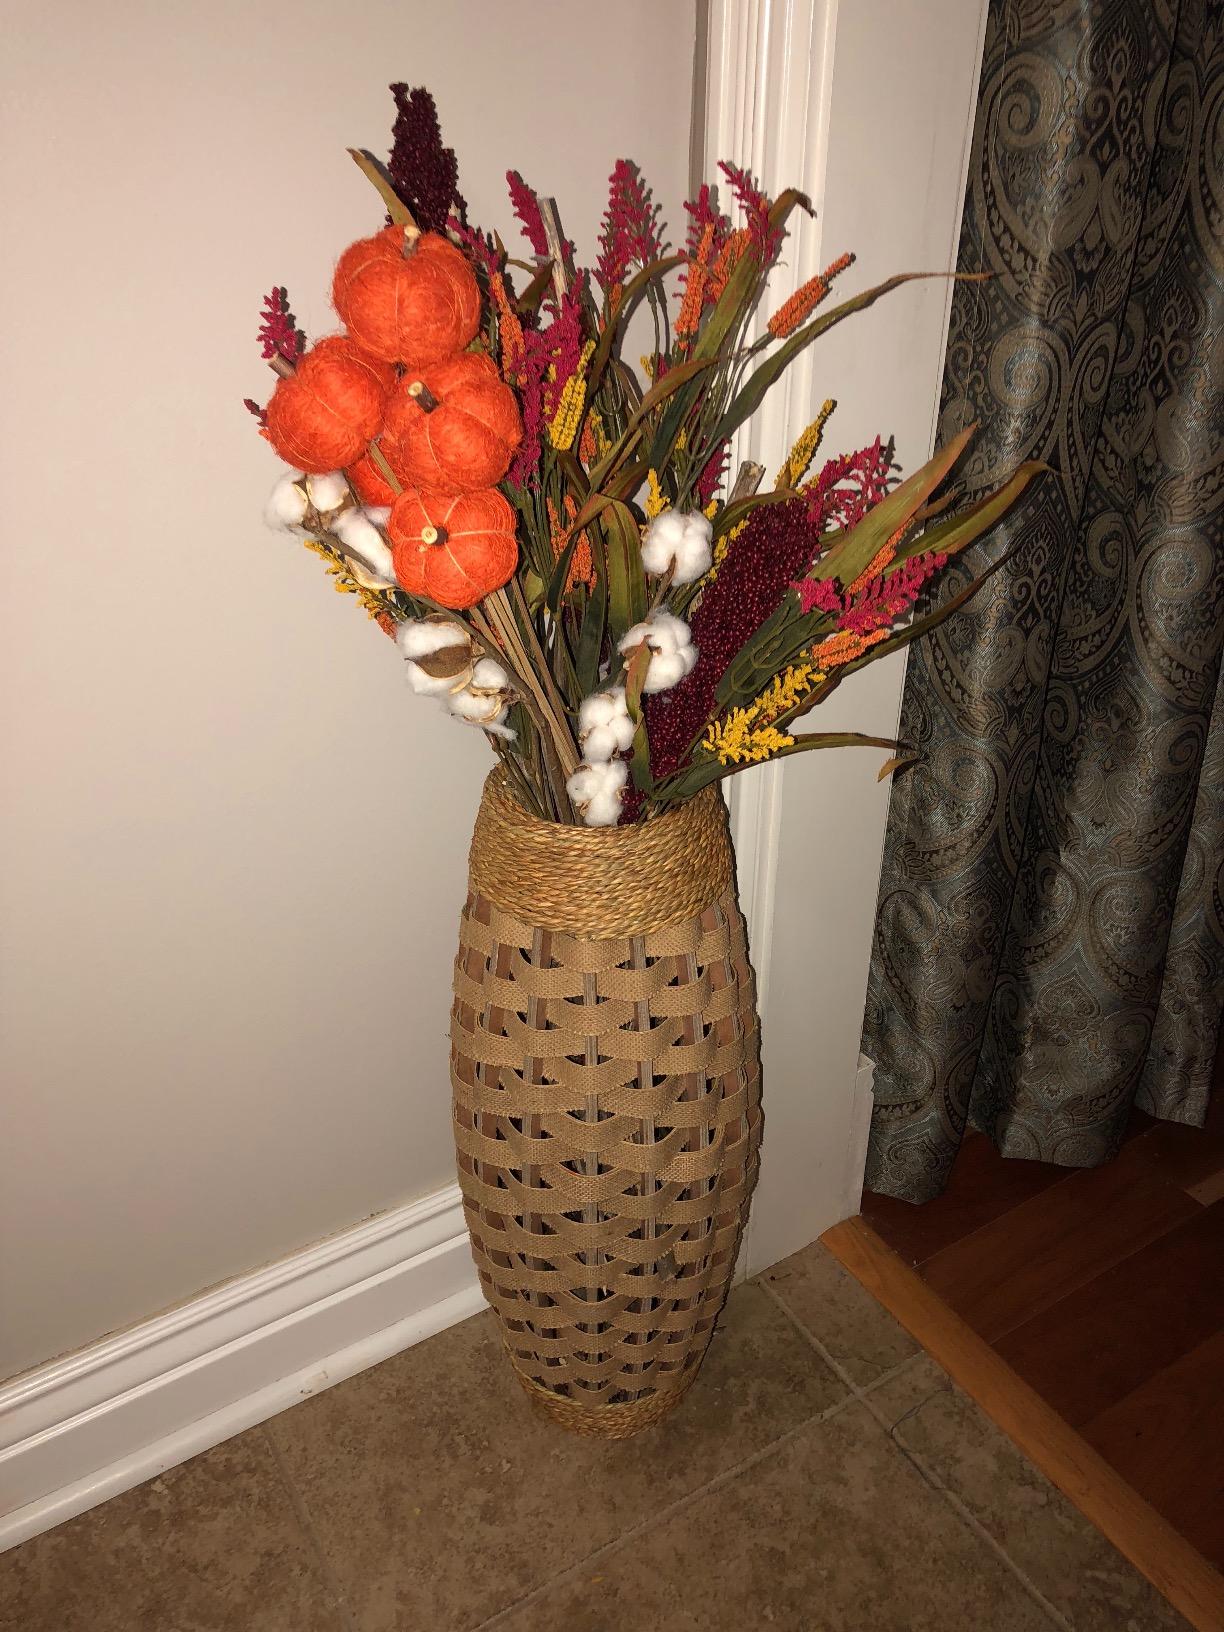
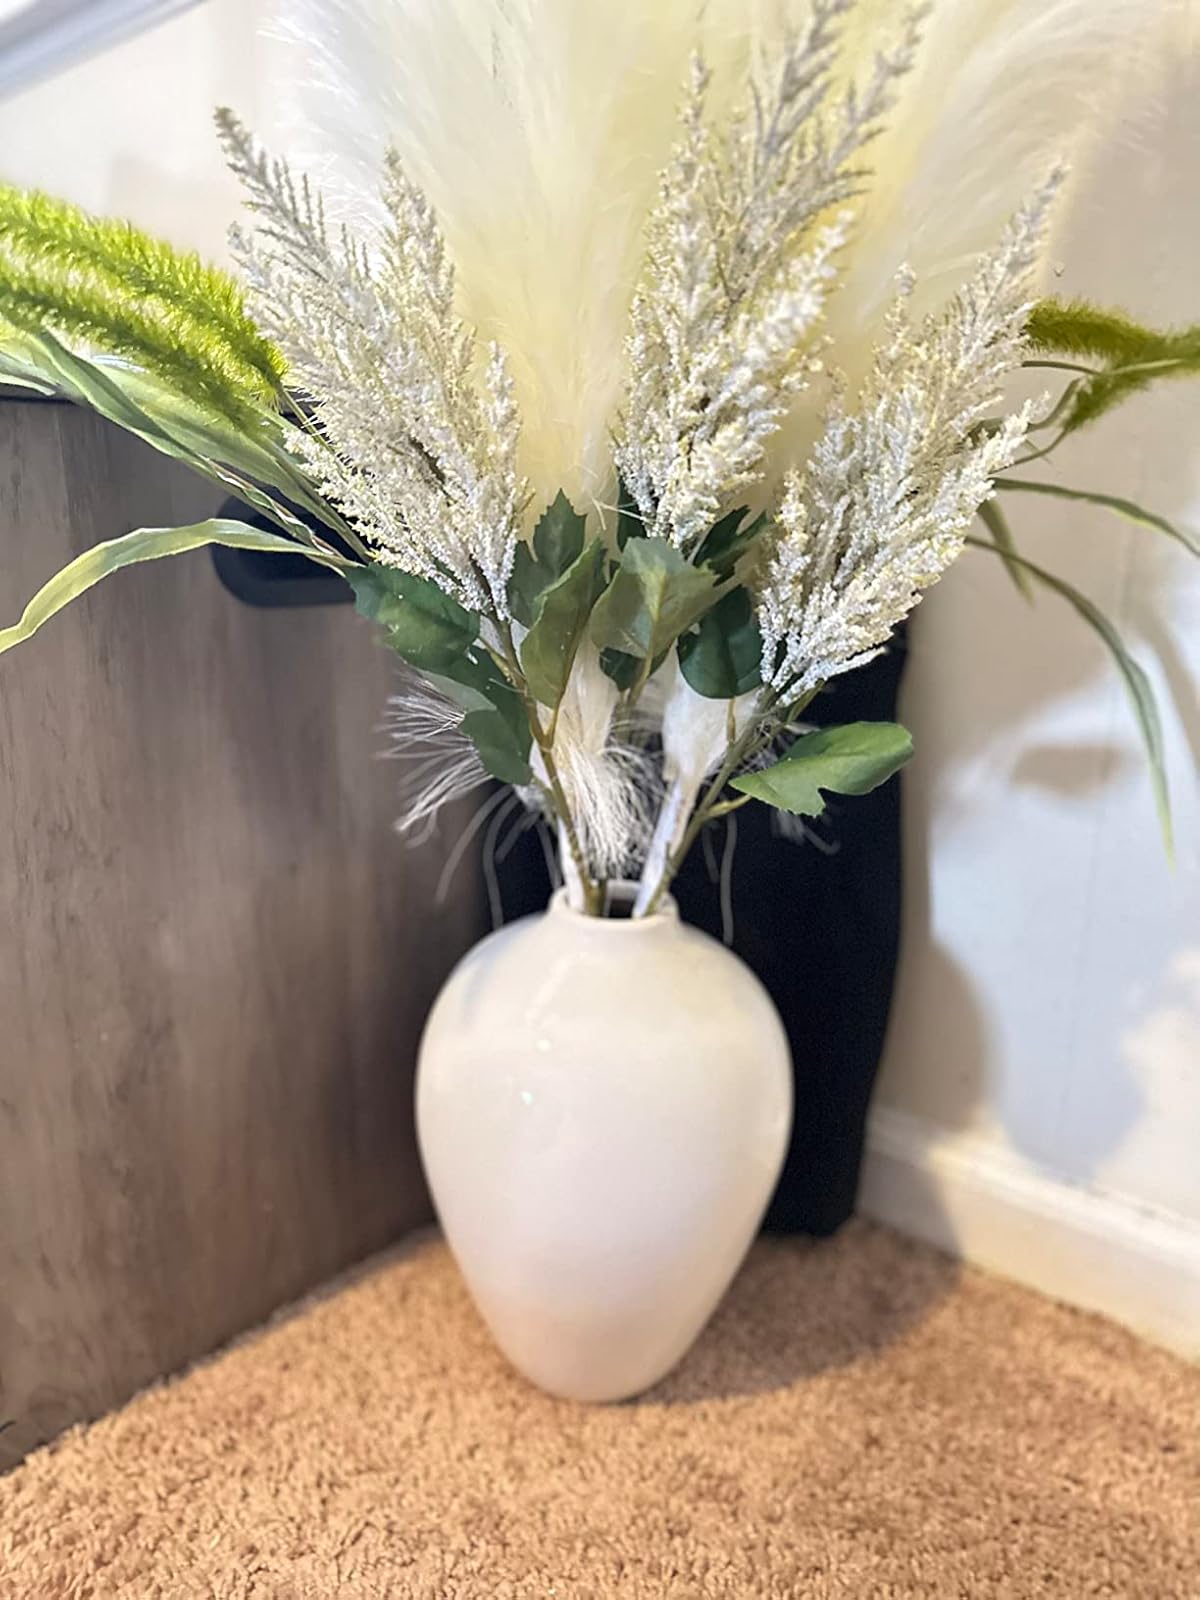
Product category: vase
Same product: no